College of Vicars Choral

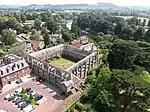
The college viewed from the tower of Hereford Cathedral

The College of Vicars Choral is a Grade I listed building in Hereford, England, which was originally built to house the vicars choral, or lay clerks, of the adjacent Hereford Cathedral. The building currently houses offices and residences for the cathedral staff, and its cloister is open to the public.